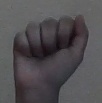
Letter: saad